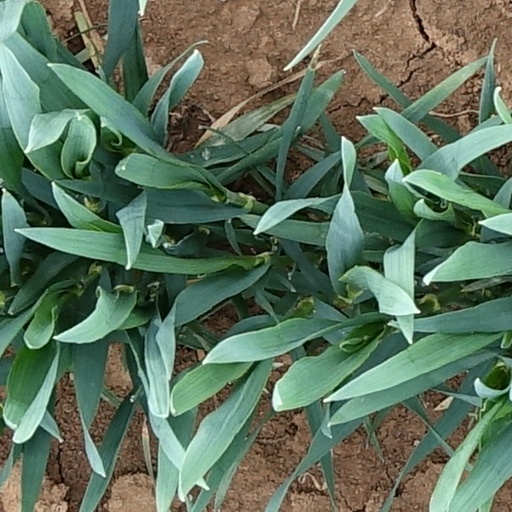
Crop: wheat